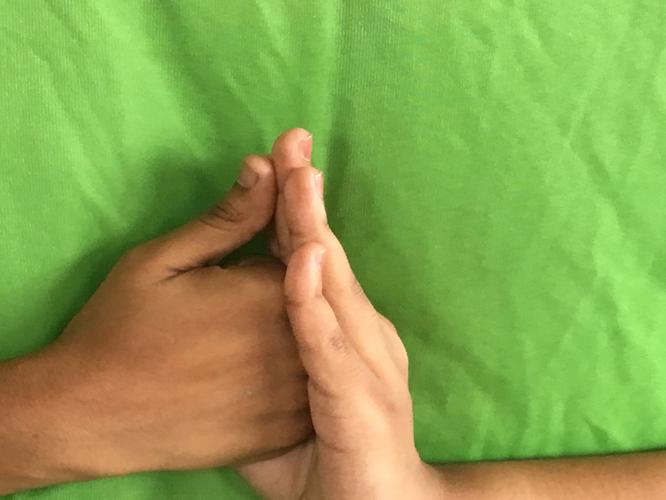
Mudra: Shanka
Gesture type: double_hand